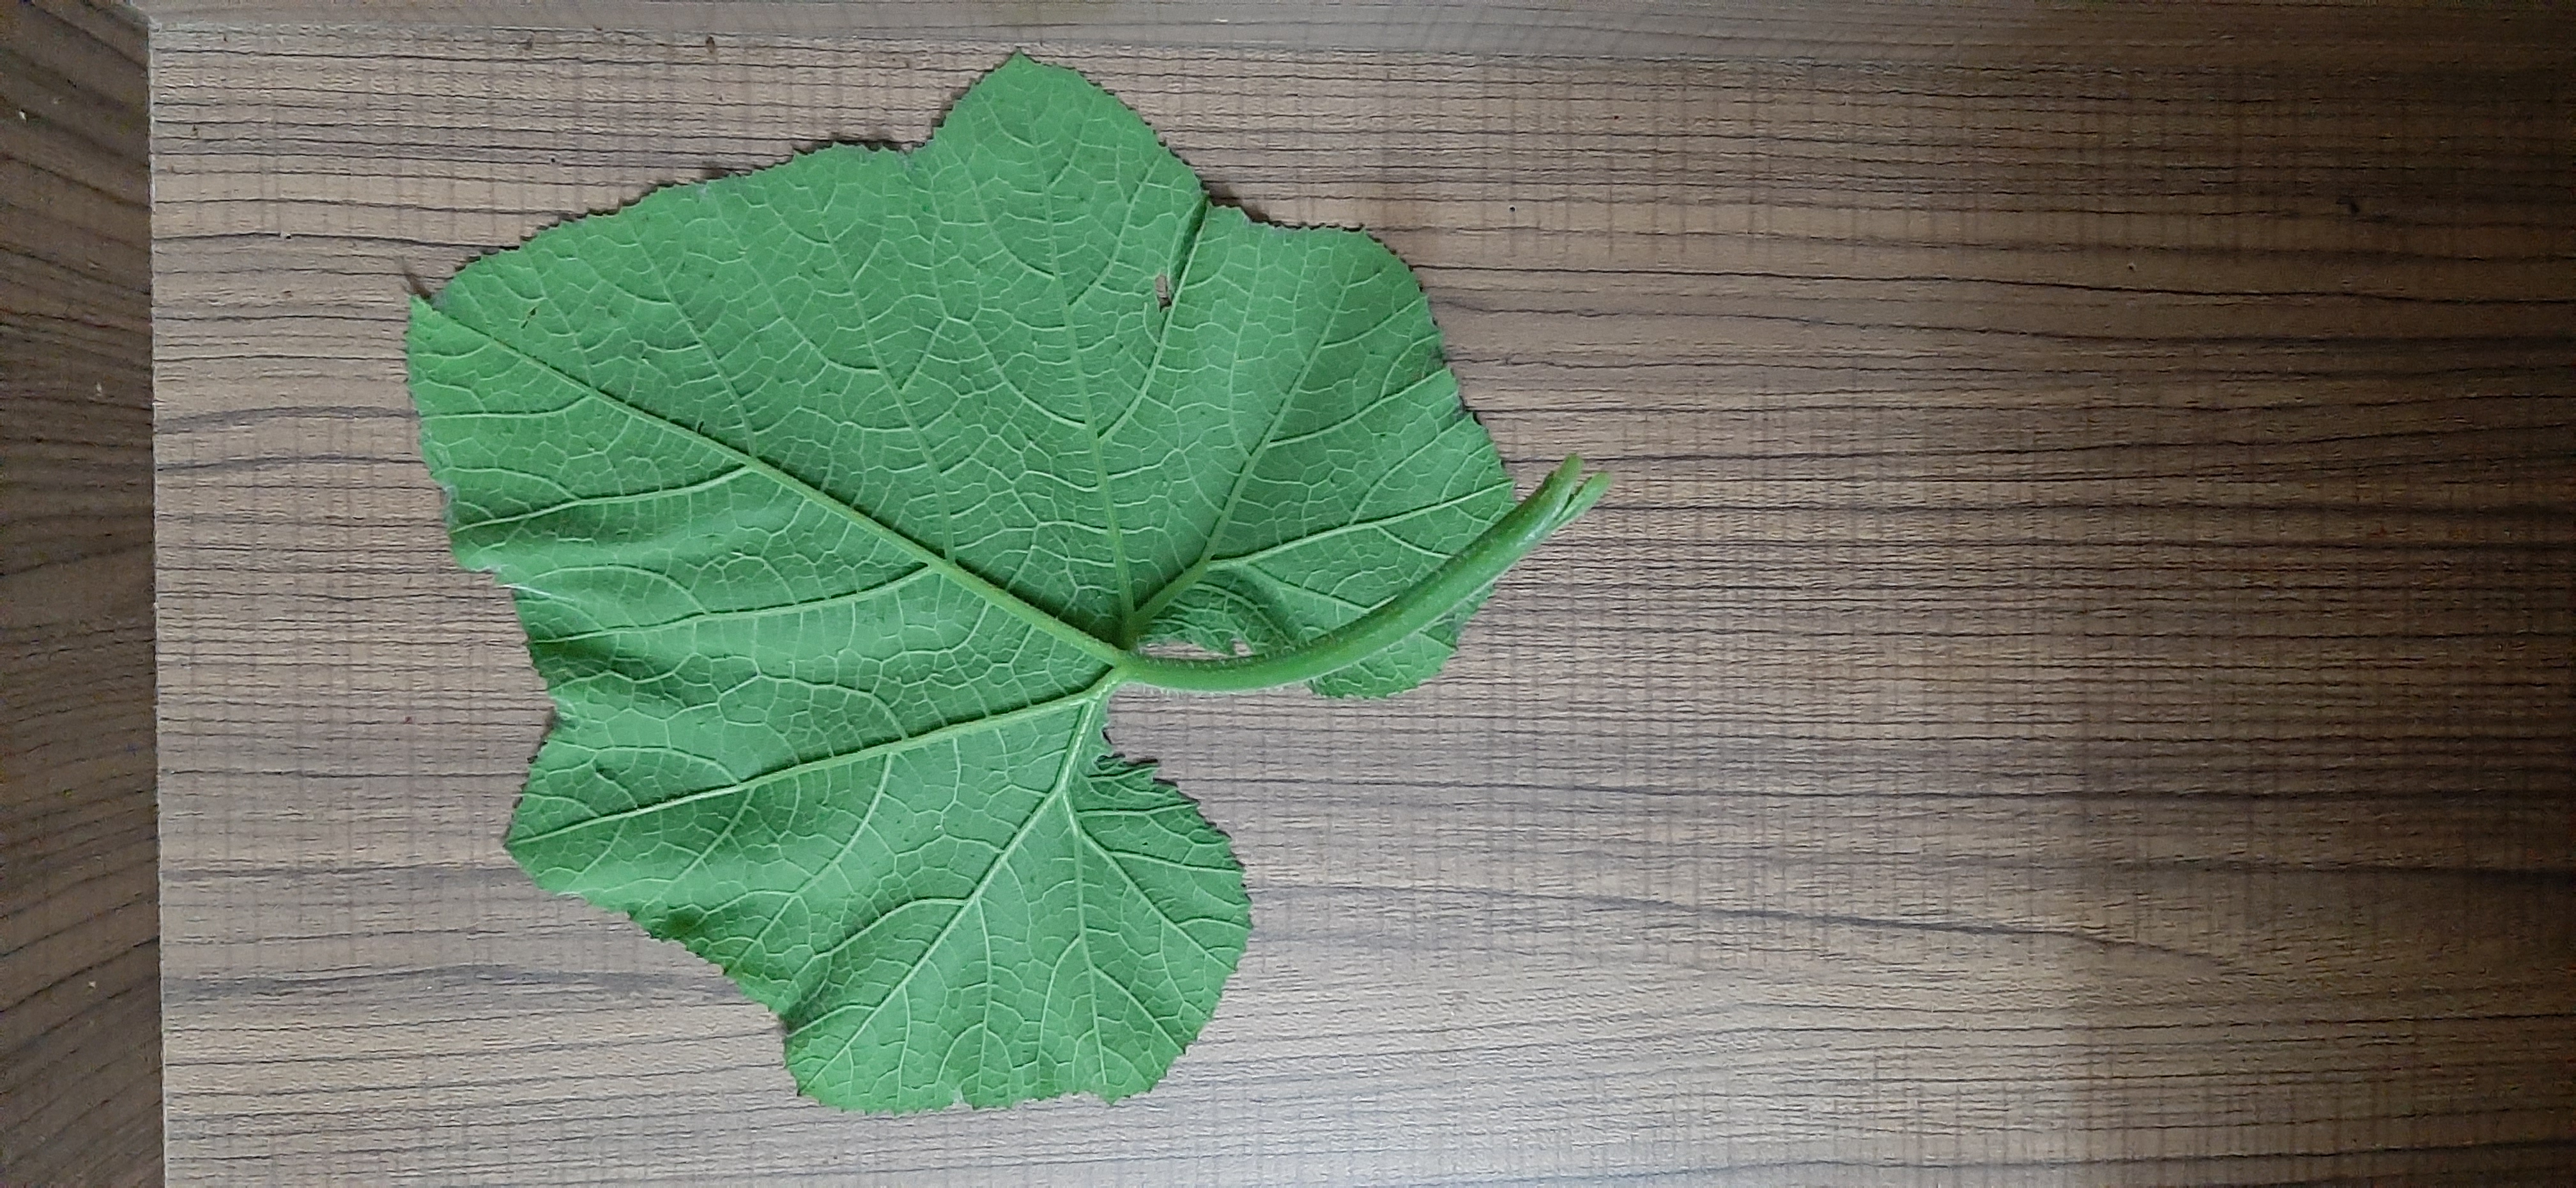
Plant: Pumpkin